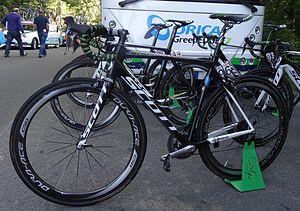
Reportage photographique réalisé le vendredi 3 octobre à l'occasion du départ de la deuxième étape de l'Eurométropole Tour 2014 à Estaimbourg (Estaimpuis), Belgique.